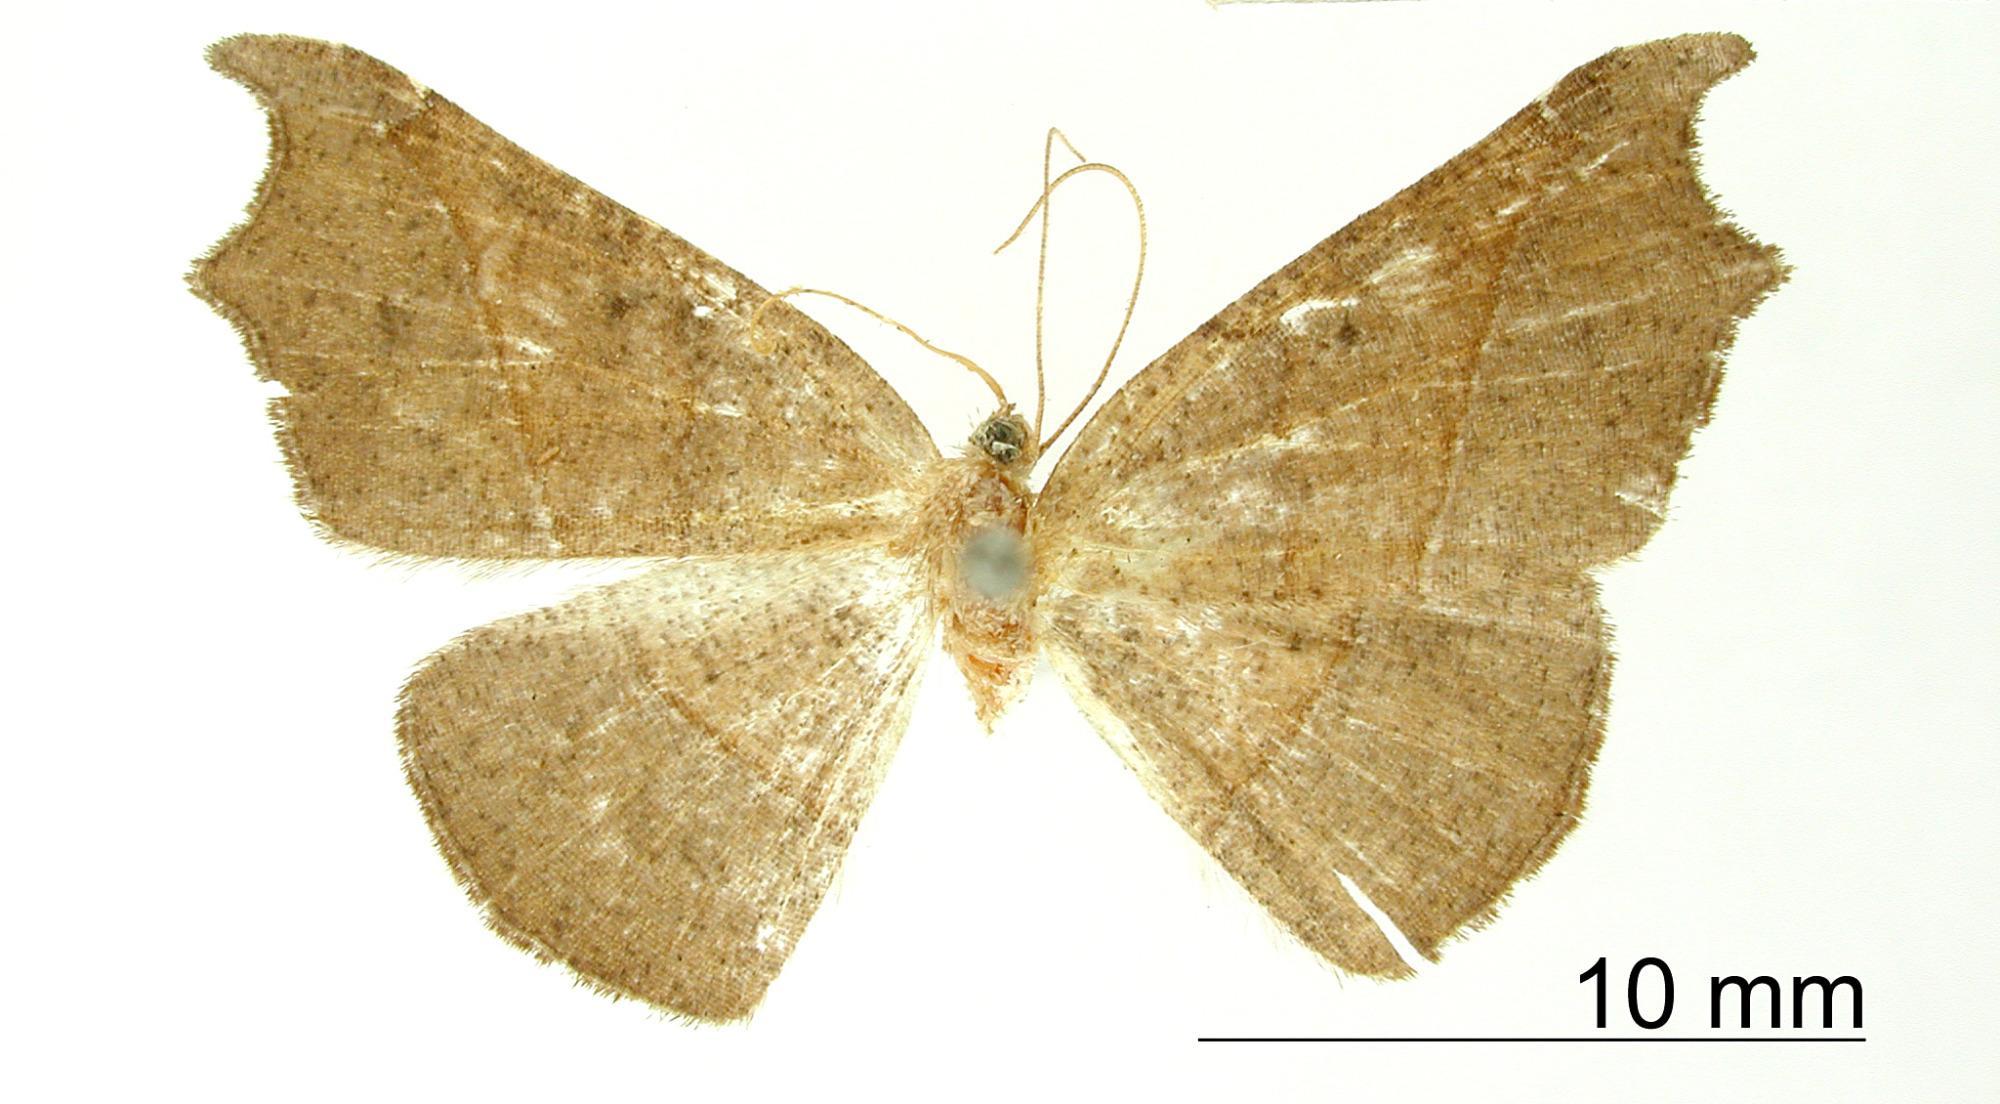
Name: Mychonia excisa
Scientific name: Mychonia excisa Warren, 1906
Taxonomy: Animalia, Arthropoda, Insecta, Lepidoptera, Geometridae, Ennominae
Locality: Cordoba, Mexico